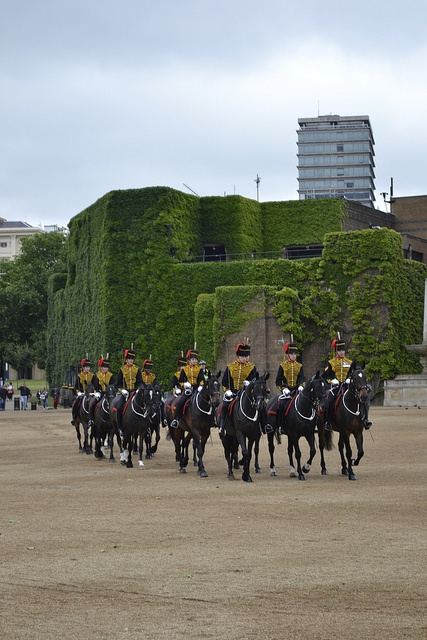
A group of men riding on he backs of horses.
Several uniformed people are riding horses through an open area.
There are several uniform men riding horses.
Several men ride down the street on horses.
a group of people ride on horses in formation